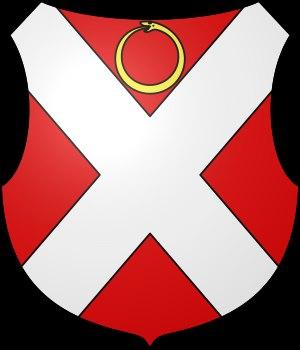
Jean Chifflet, né à Besançon en 1614, fut chanoine à Tournai puis aumônier à la cour de l'archiduc Léopold-Guillaume à Bruxelles. Il mourut à Tournai en 1666.